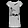
Label: Dress